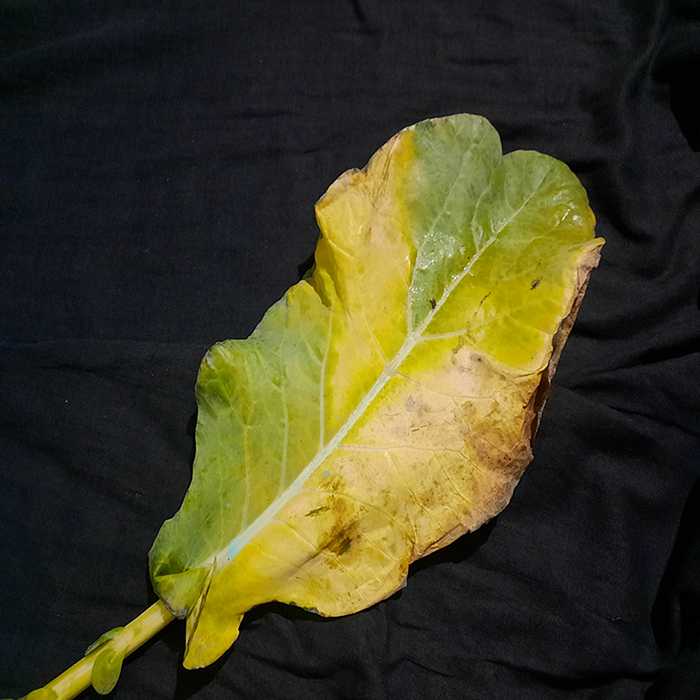
Plant: Cauliflower
Label: Black Rot